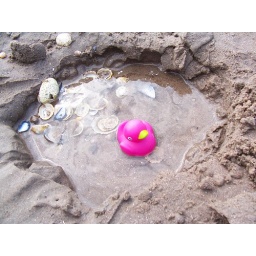
pink duck jr in his pool